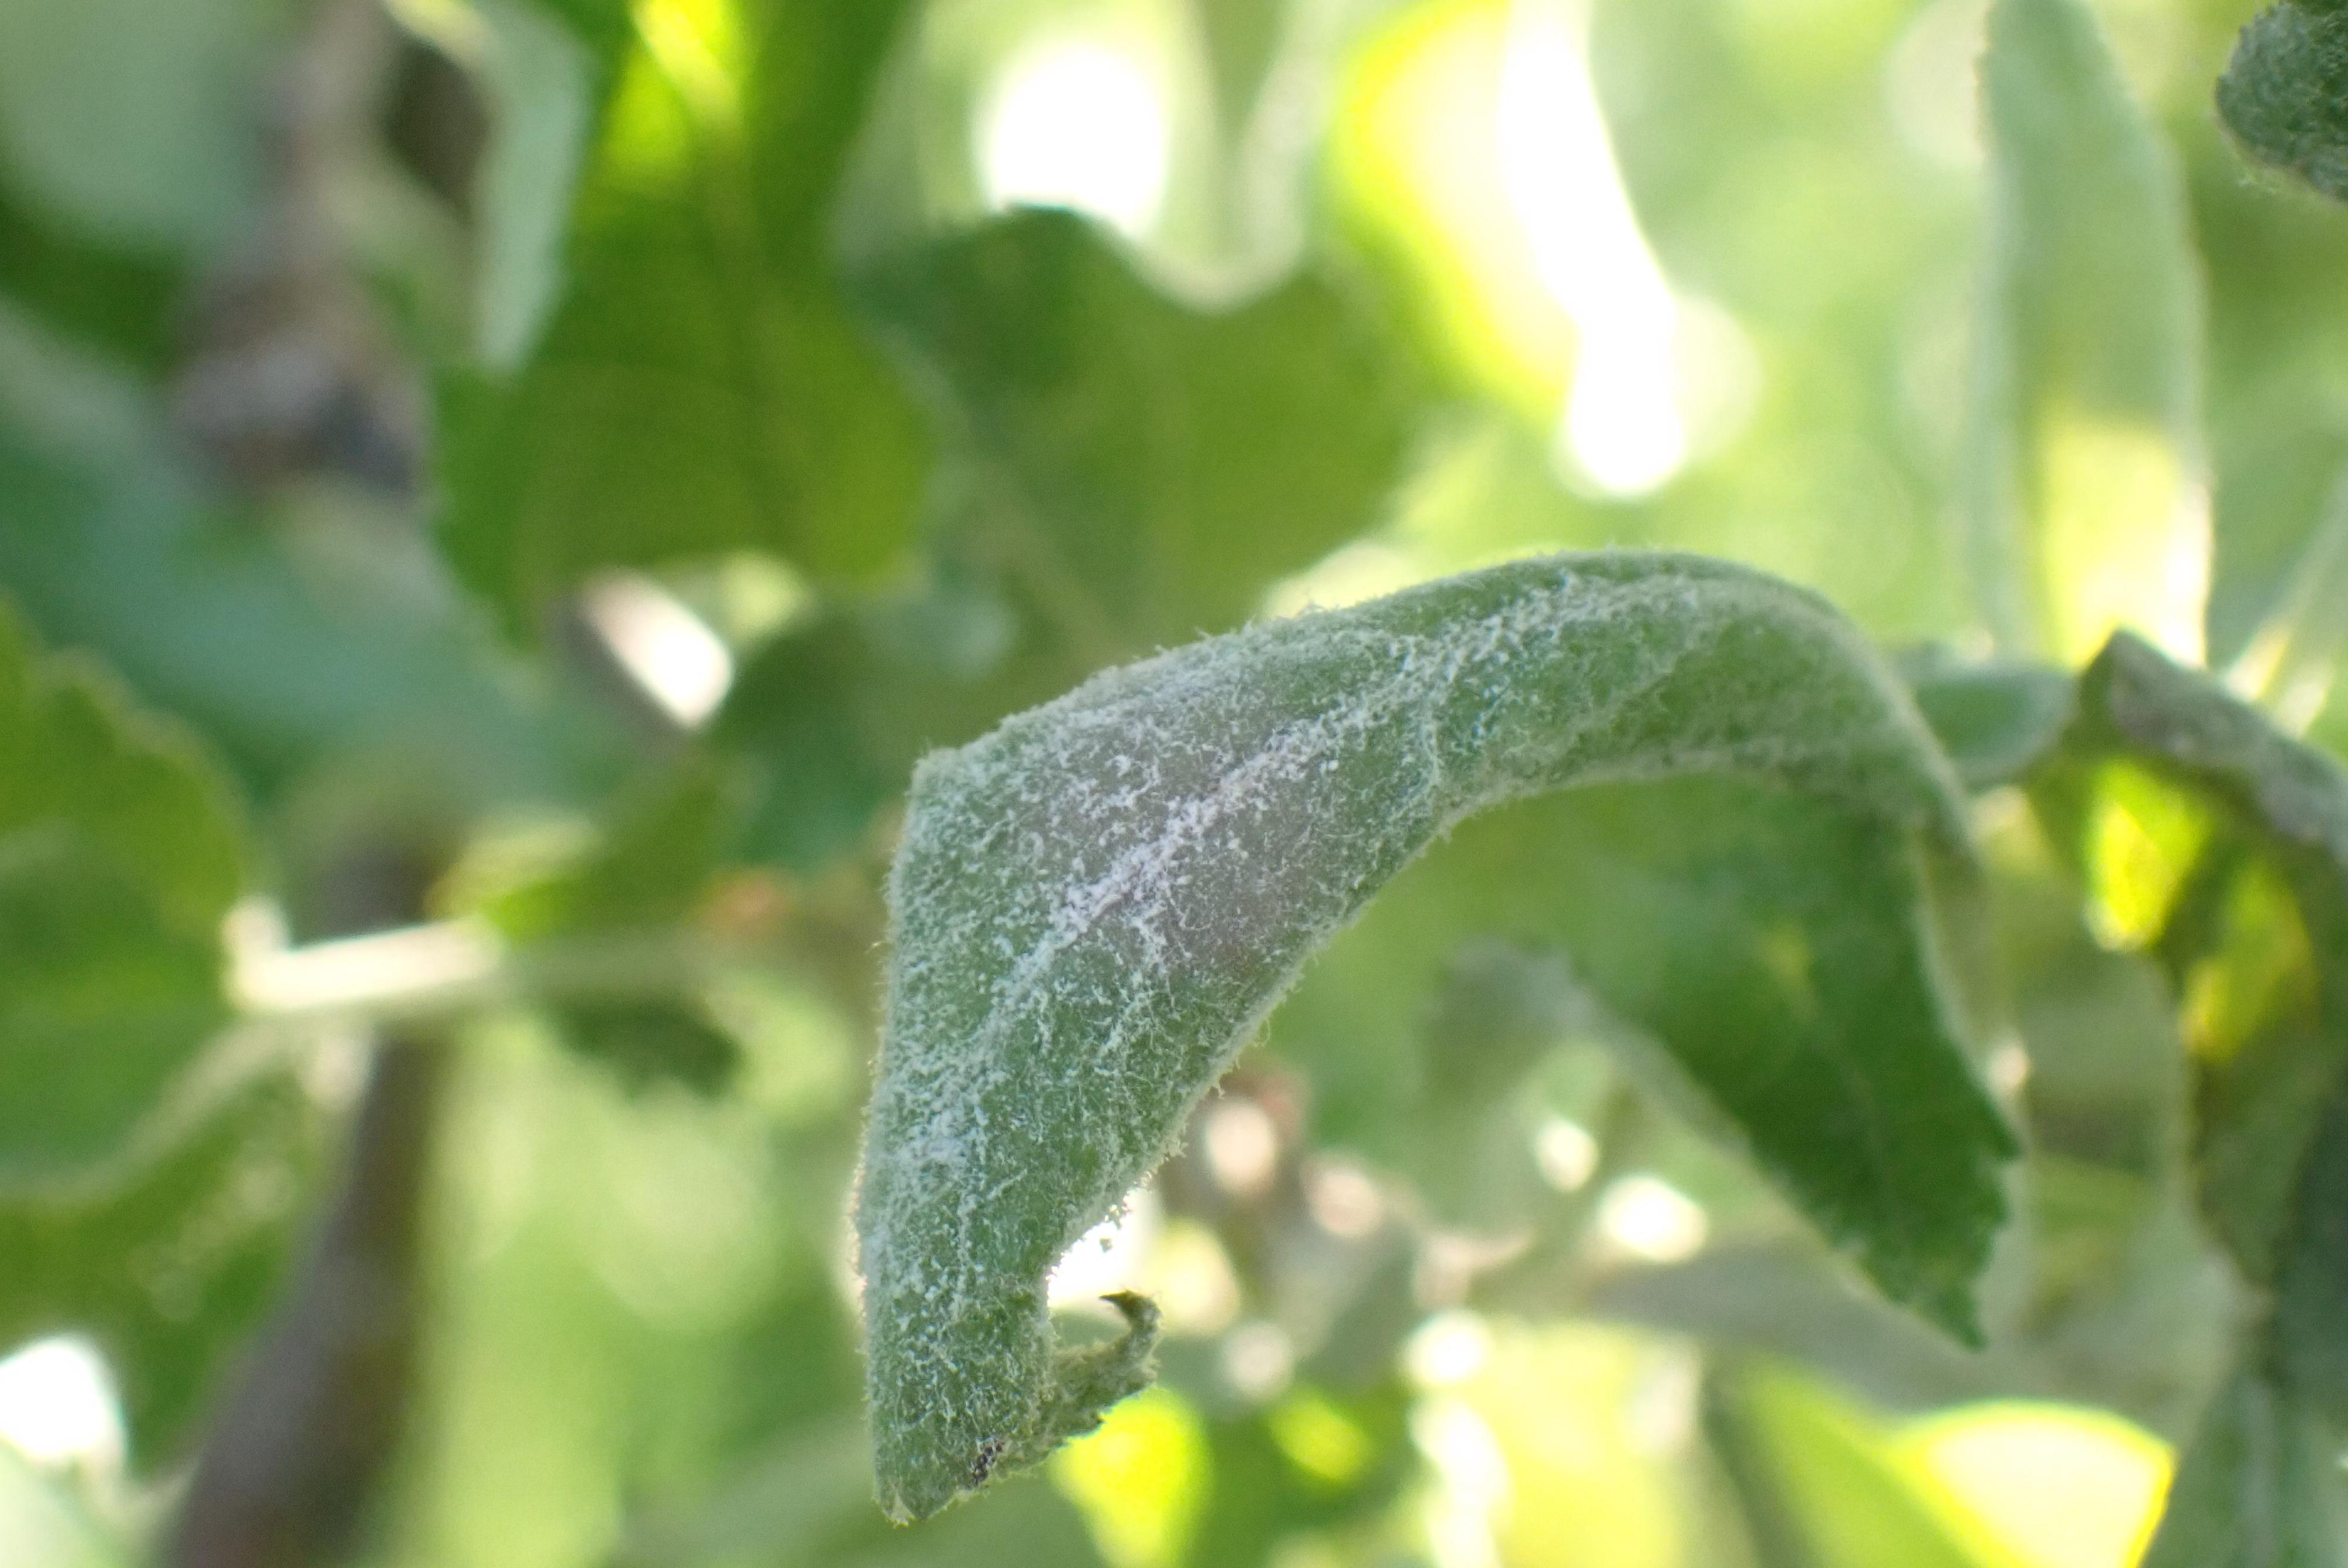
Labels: powdery_mildew